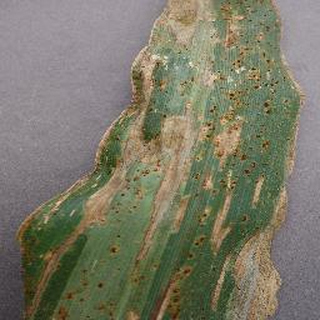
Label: corn_cercospora_leaf_spot